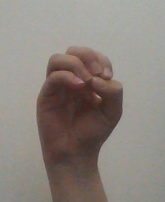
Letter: ha